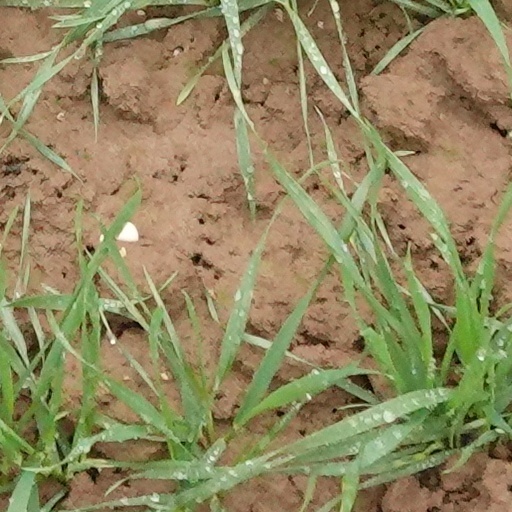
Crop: wheat